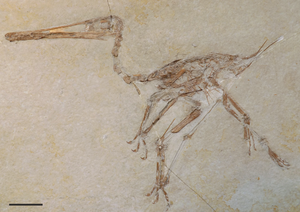
Aerodactylus est un genre éteint douteux de tout petits ptérosaures, un groupe éteint de « reptiles ailés ». Sa seule espèce, Aerodactylus scolopaciceps, était précédemment connue sous le nom de Pterodactylus scolopaciceps.